Miriam Tey

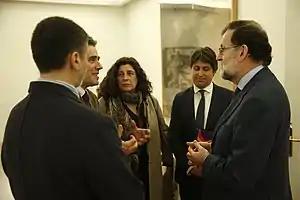
Former President of Spain, Mariano Rajoy, receiving managers of Societat Civil Catalana. Tey pictured in center.

Miriam Tey (born 16 December 1960) is a Spanish editor, writer and political activist. She served as vice-president of the Societat Civil Catalana until replaced by Álex Ramos year 2019 and is an outspoken opponent of Catalan nationalism and the separatist movement.